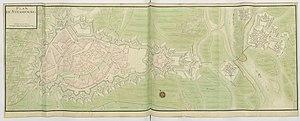
L'enceinte de Strasbourg est un ensemble de constructions militaires destiné à protéger la ville d'une attaque ennemie. Ces défenses sont attestées dès l'Antiquité, entre les Iᵉʳ et IVᵉ siècles de notre ère, avec l'édification des murailles du camp romain d'Argentoratum par les hommes de la VIIIᵉ Légion. Les remparts romains persistent bien après le départ des légionnaires lors des Invasions barbares du Vᵉ siècle. Entre la chute de l'Empire romain d'Occident et la fin du Haut Moyen Âge, une modeste population s'abrite derrière les murs et continue à les entretenir sous la houlette de son évêque, seule autorité temporelle restée pérenne. Après le renouveau carolingien, entre les XIᵉ et XVᵉ siècles, la ville de Strasbourg s'étend et absorbe ses faubourgs par l'édification de quatre murailles d'extension. Entre les XVᵉ et XIXᵉ siècles, la ville tout en connaissant un développement démographique marqué ne s'étend plus et reste corsetée à l'intérieur de ses murs.